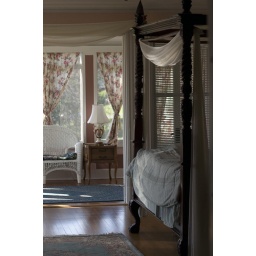
Master bedroom of the Idlewilde Inn bed and breakfast in Watkins Glen, NY